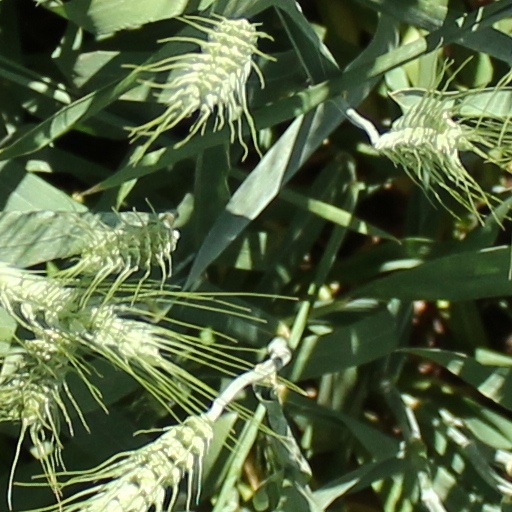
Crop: wheat